Tennessee Farmers Cooperative

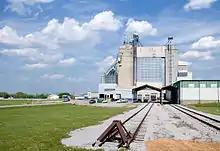
Tennessee Farmers Co-op feed mill at the La Vergne headquarters manufactures a wide variety of animal feed products.

At the conclusion of World War II, Tennesseans began to show an intense interest in forming their own farm supply business. Their dream was to have a dependable source for production inputs needed in their farming operations. After careful study of farm supply cooperatives in other states, it was the recommendation of a special committee appointed by the Tennessee Farm Bureau Federation, under the leadership of Al Jerdan, University of Tennessee marketing specialist, that a federated cooperative system be established in Tennessee.